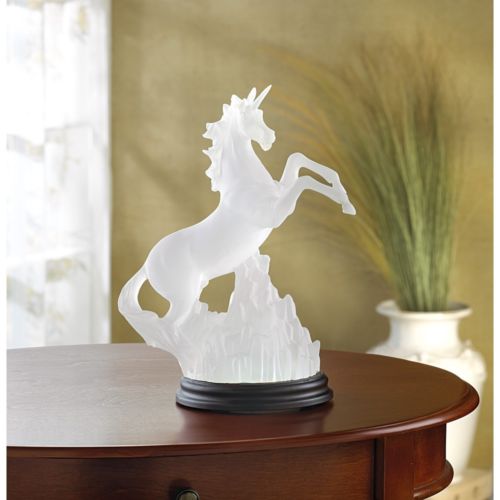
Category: lamp